G. B. Caird

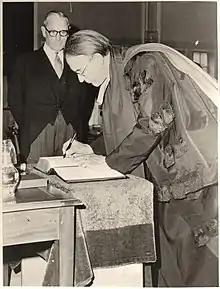

George Bradford Caird (17 July 1917 – 21 April 1984), known as G. B. Caird, was a British theologian, biblical scholar and Congregational minister. At the time of his death he was Dean Ireland's Professor of the Exegesis of Holy Scripture at the University of Oxford.